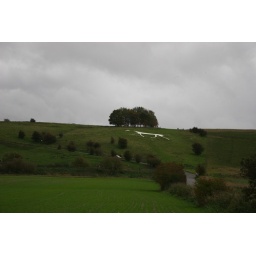
white horse near avebury